Sean Bouchard

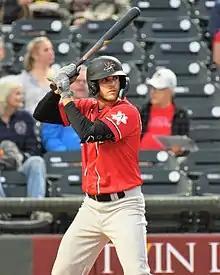
Bouchard with the Albuquerque Isotopes in 2022

Sean Walter Bernard Bouchard (born May 16, 1996) is an American professional baseball first baseman and outfielder for the Colorado Rockies of Major League Baseball (MLB). He made his MLB debut in 2022.